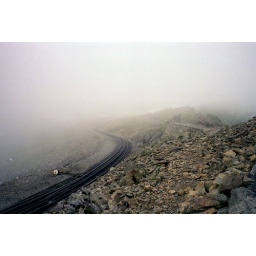
The lower track disappears into the fog as clouds roll over the mountain summit.